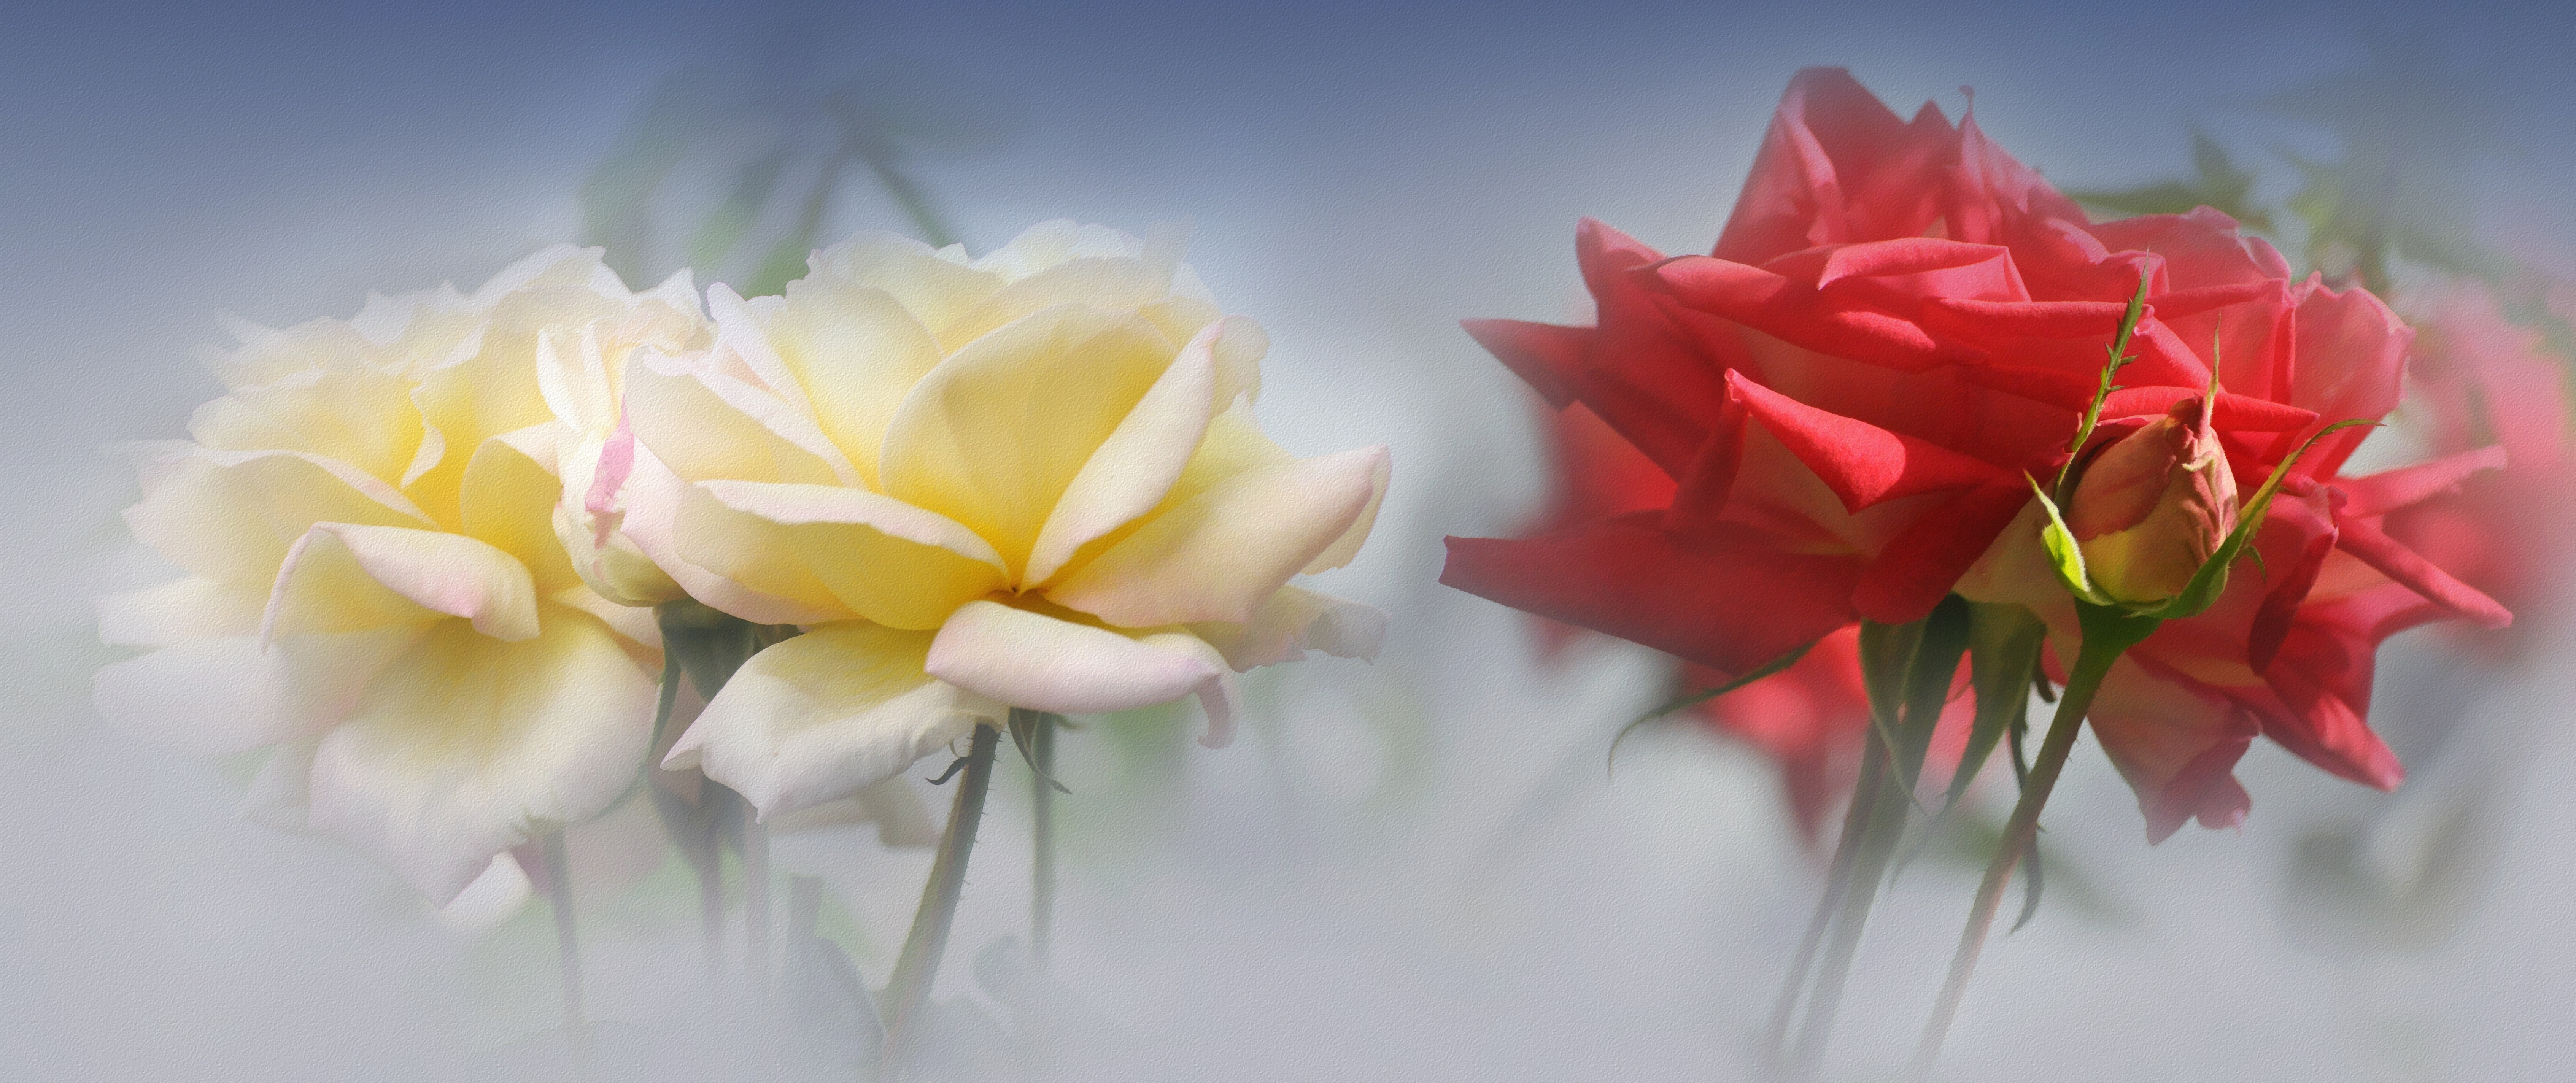
plant, white, flower, petal, bloom, rose, red, flora, flowers, roses, floristry, macro photography, flowering plant, garden roses, flower bouquet, cut flowers, land plant, garden delight